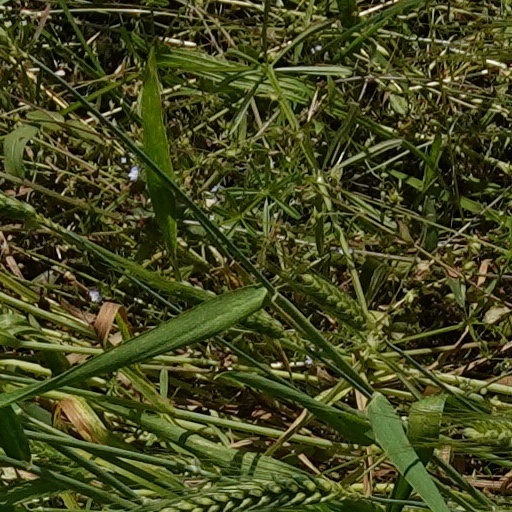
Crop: wheat